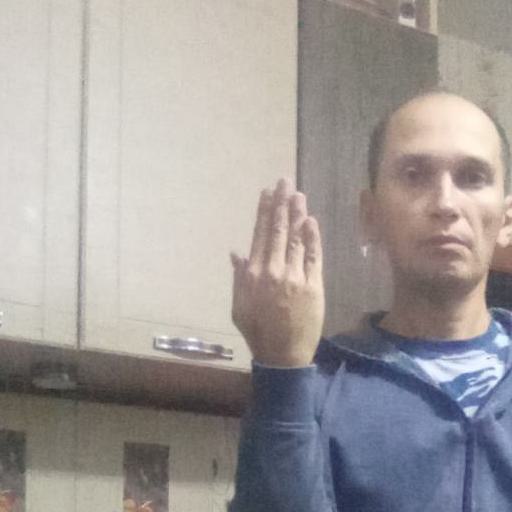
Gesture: stop_inverted